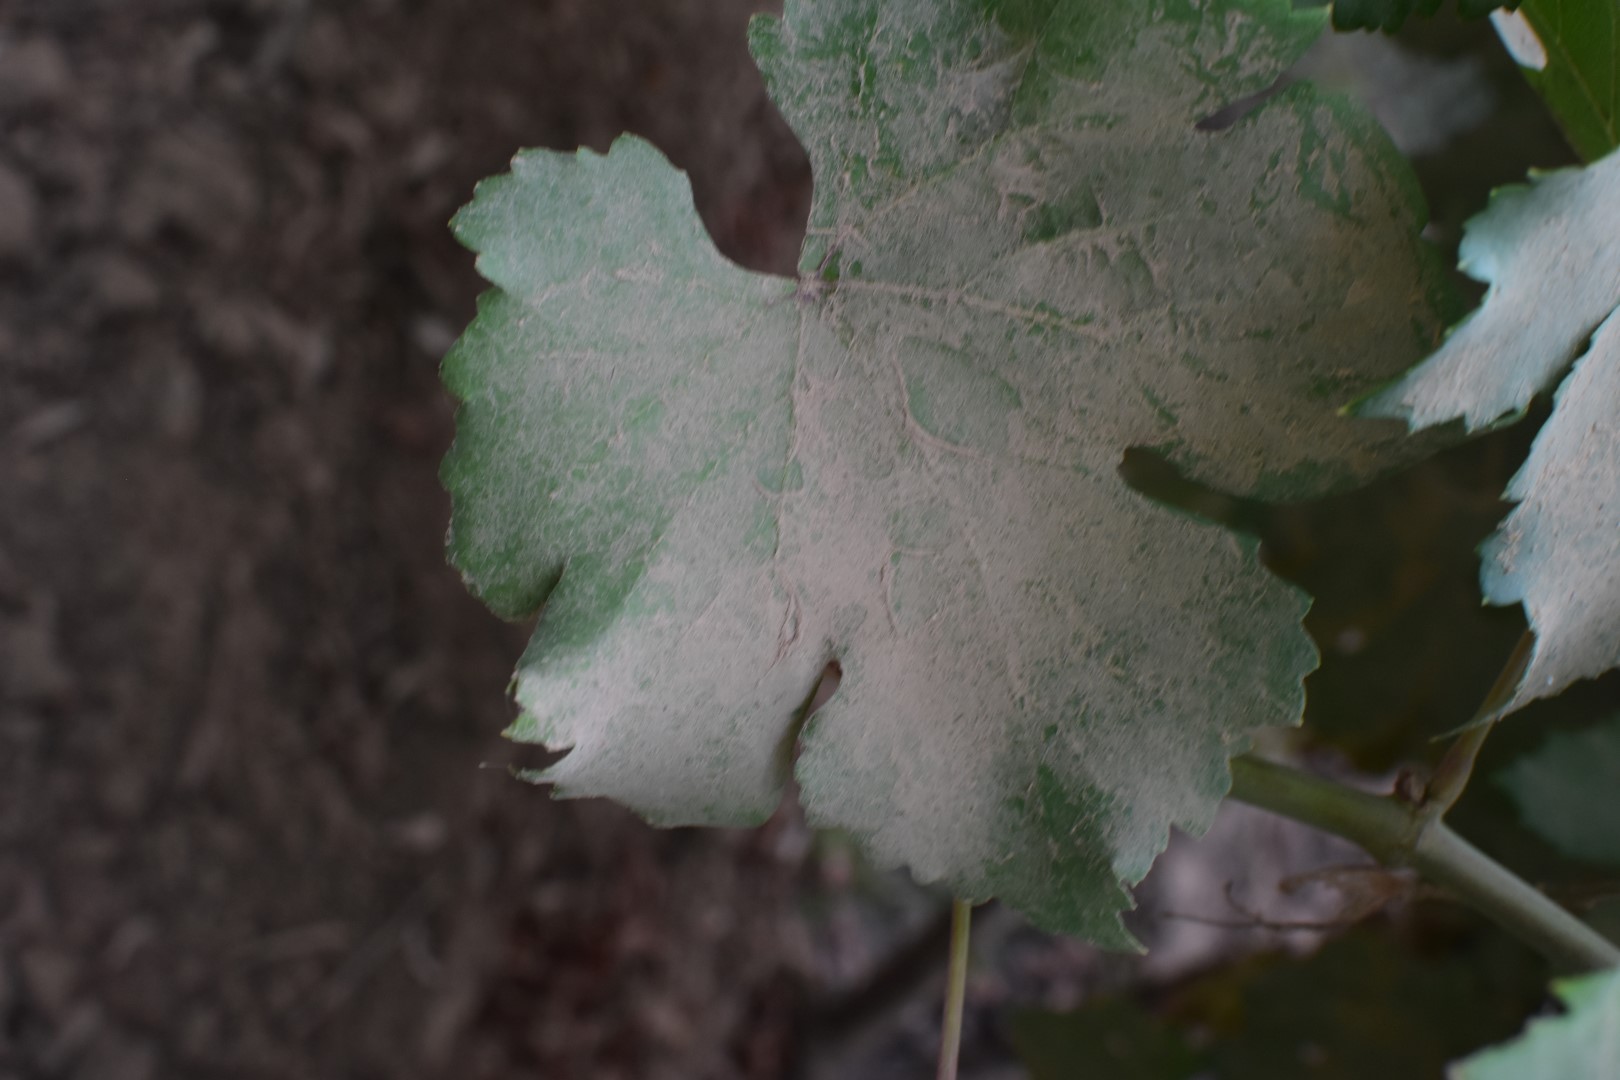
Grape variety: Kamali